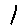
Label: 1